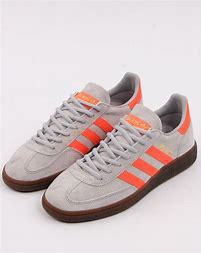
Brand: Adidas
Model: Handball Spezial